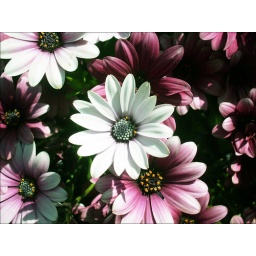
white and purple flowers ;taken and edited by me